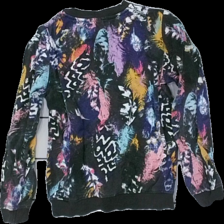
View: back
Type: Hoodie
Category: Children
Brand: Lindex
Colors: Multicolor, Black, Pink, Turquoise
Material: 100% cotton
Pattern: Other
Cut: Regular
Size: 134
Season: All
Stains: Minor
Price range: <50
Recommended usage: Export